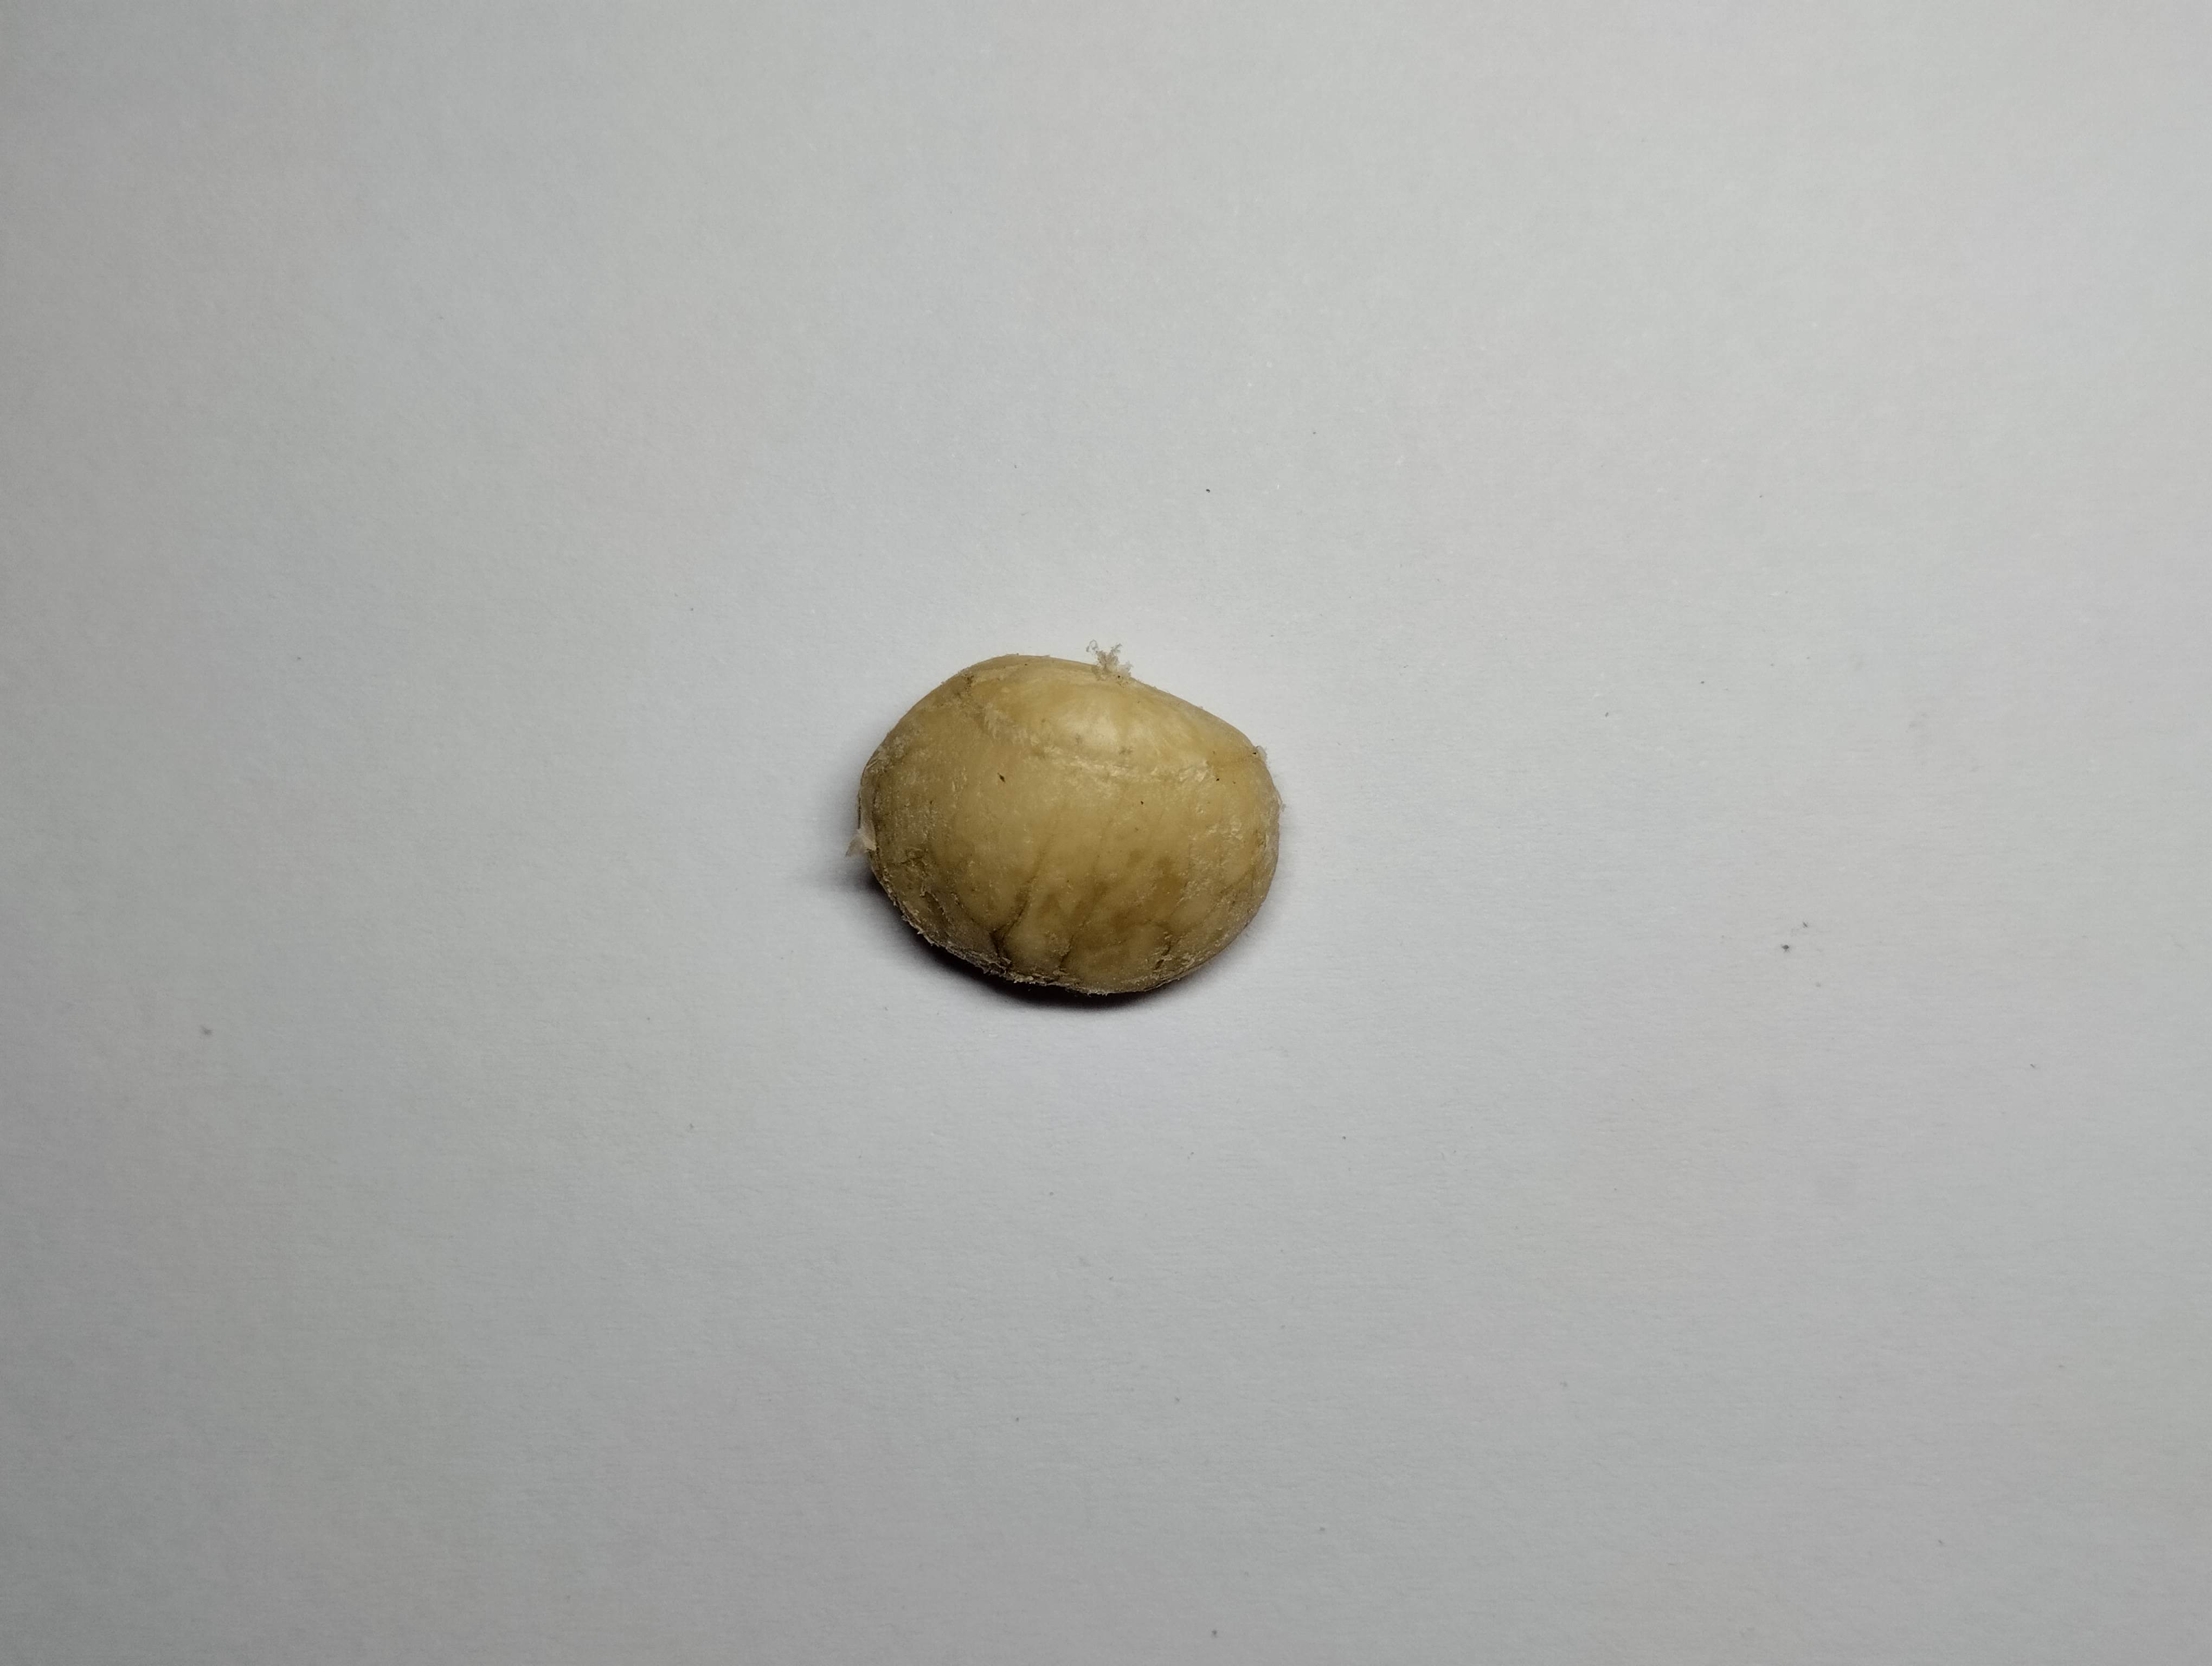
Label: bagus (good seed)